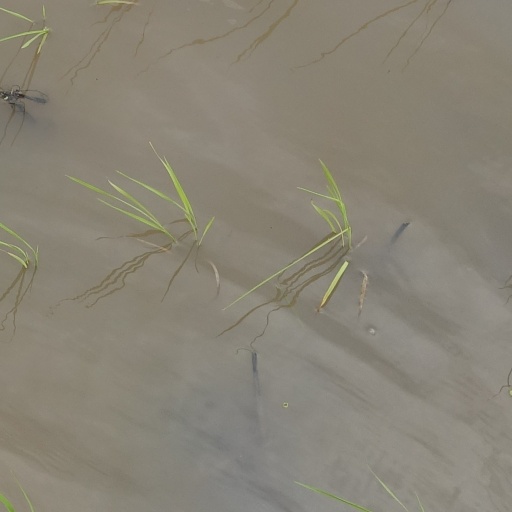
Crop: rice